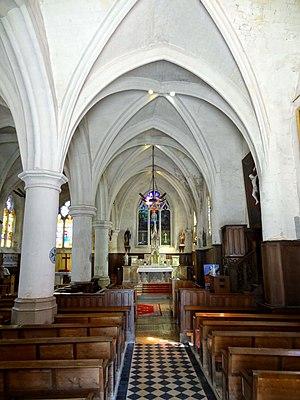
Intérieur de l'église - voir titre.
L'église Saint-Gilles est une église catholique paroissiale située à Fleurines, dans le département de l'Oise, en France. Elle se situe sur l'un des chemins de Compostelle, ce qui explique son premier vocable, et succède à un édifice du XIIᵉ siècle, dont ne subsistent plus que le clocher latéral roman, vraisemblablement tronqué, et peut-être les contreforts d'angle sud-est. En dehors de ces éléments, c'est une construction gothique flamboyante qui porte les caractéristiques du premier quart du XVIᵉ siècle. Sa grande homogénéité témoigne d'un avancement rapide du chantier. Elle va de pair avec un plan rectangulaire très simple s'inscrivant dans un rectangle, et une architecture un peu sommaire. L'effort décoratif se limite pratiquement au portail principal et aux réseaux flamboyants des fenêtres. Le décor sculpté se fait rare à l'intérieur, et se limite à ce portail, deux chapiteaux, quatre culs-de-lampe dans les angles et trois clés de voûte. Le profil des nervures des voûtes est rustique, et les arcs formerets font défaut. Ceci n'empêche pas une exécution solide et soignée.